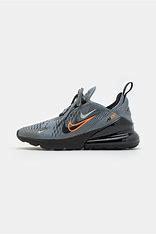
Brand: Nike
Model: Air Max 270 Go